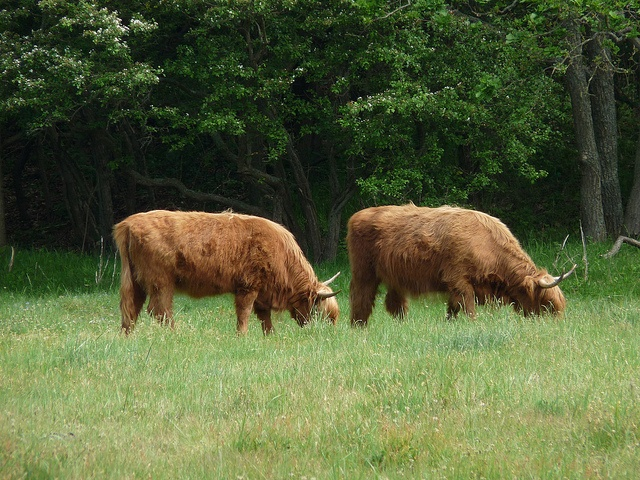
Two brown cows grazing on green grass in a field.
There are two animals eating grass in the open land
Two furry horned animals graze in an empty field near some trees.
Two animals with horns grazing in a field.
Two oxen with horns grazing in a field together